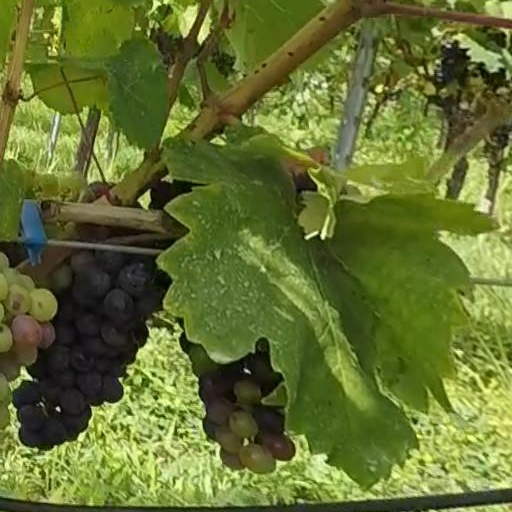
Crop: grape